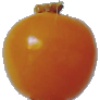
Label: physalis